Frances Allitsen

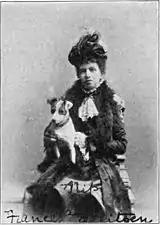
Frances Allitsen at the time of her American tour

She began her musical career as a singer and appeared as contralto soloist in Louis Spohr's "The Last Judgement" at a recital in Kilburn. Her voice failed, however, and she ended her singing career and turned to voice coaching and composing. She took some of her compositions to Thomas Henry Weist Hill, principal of the Guildhall School of Music, and he expressed his regret that she had put off serious study till so late. She began to apply herself to her musical studies with determination, but because she had to teach in order to support herself, and, at that time, this required travelling to her pupils' residences on trains and buses, she had to confine her studies to the night hours, in a state of fatigue. Later, on tour in America to promote her music, she told "Etude" magazine that, looking back, she scarcely knew how she lived through those days.